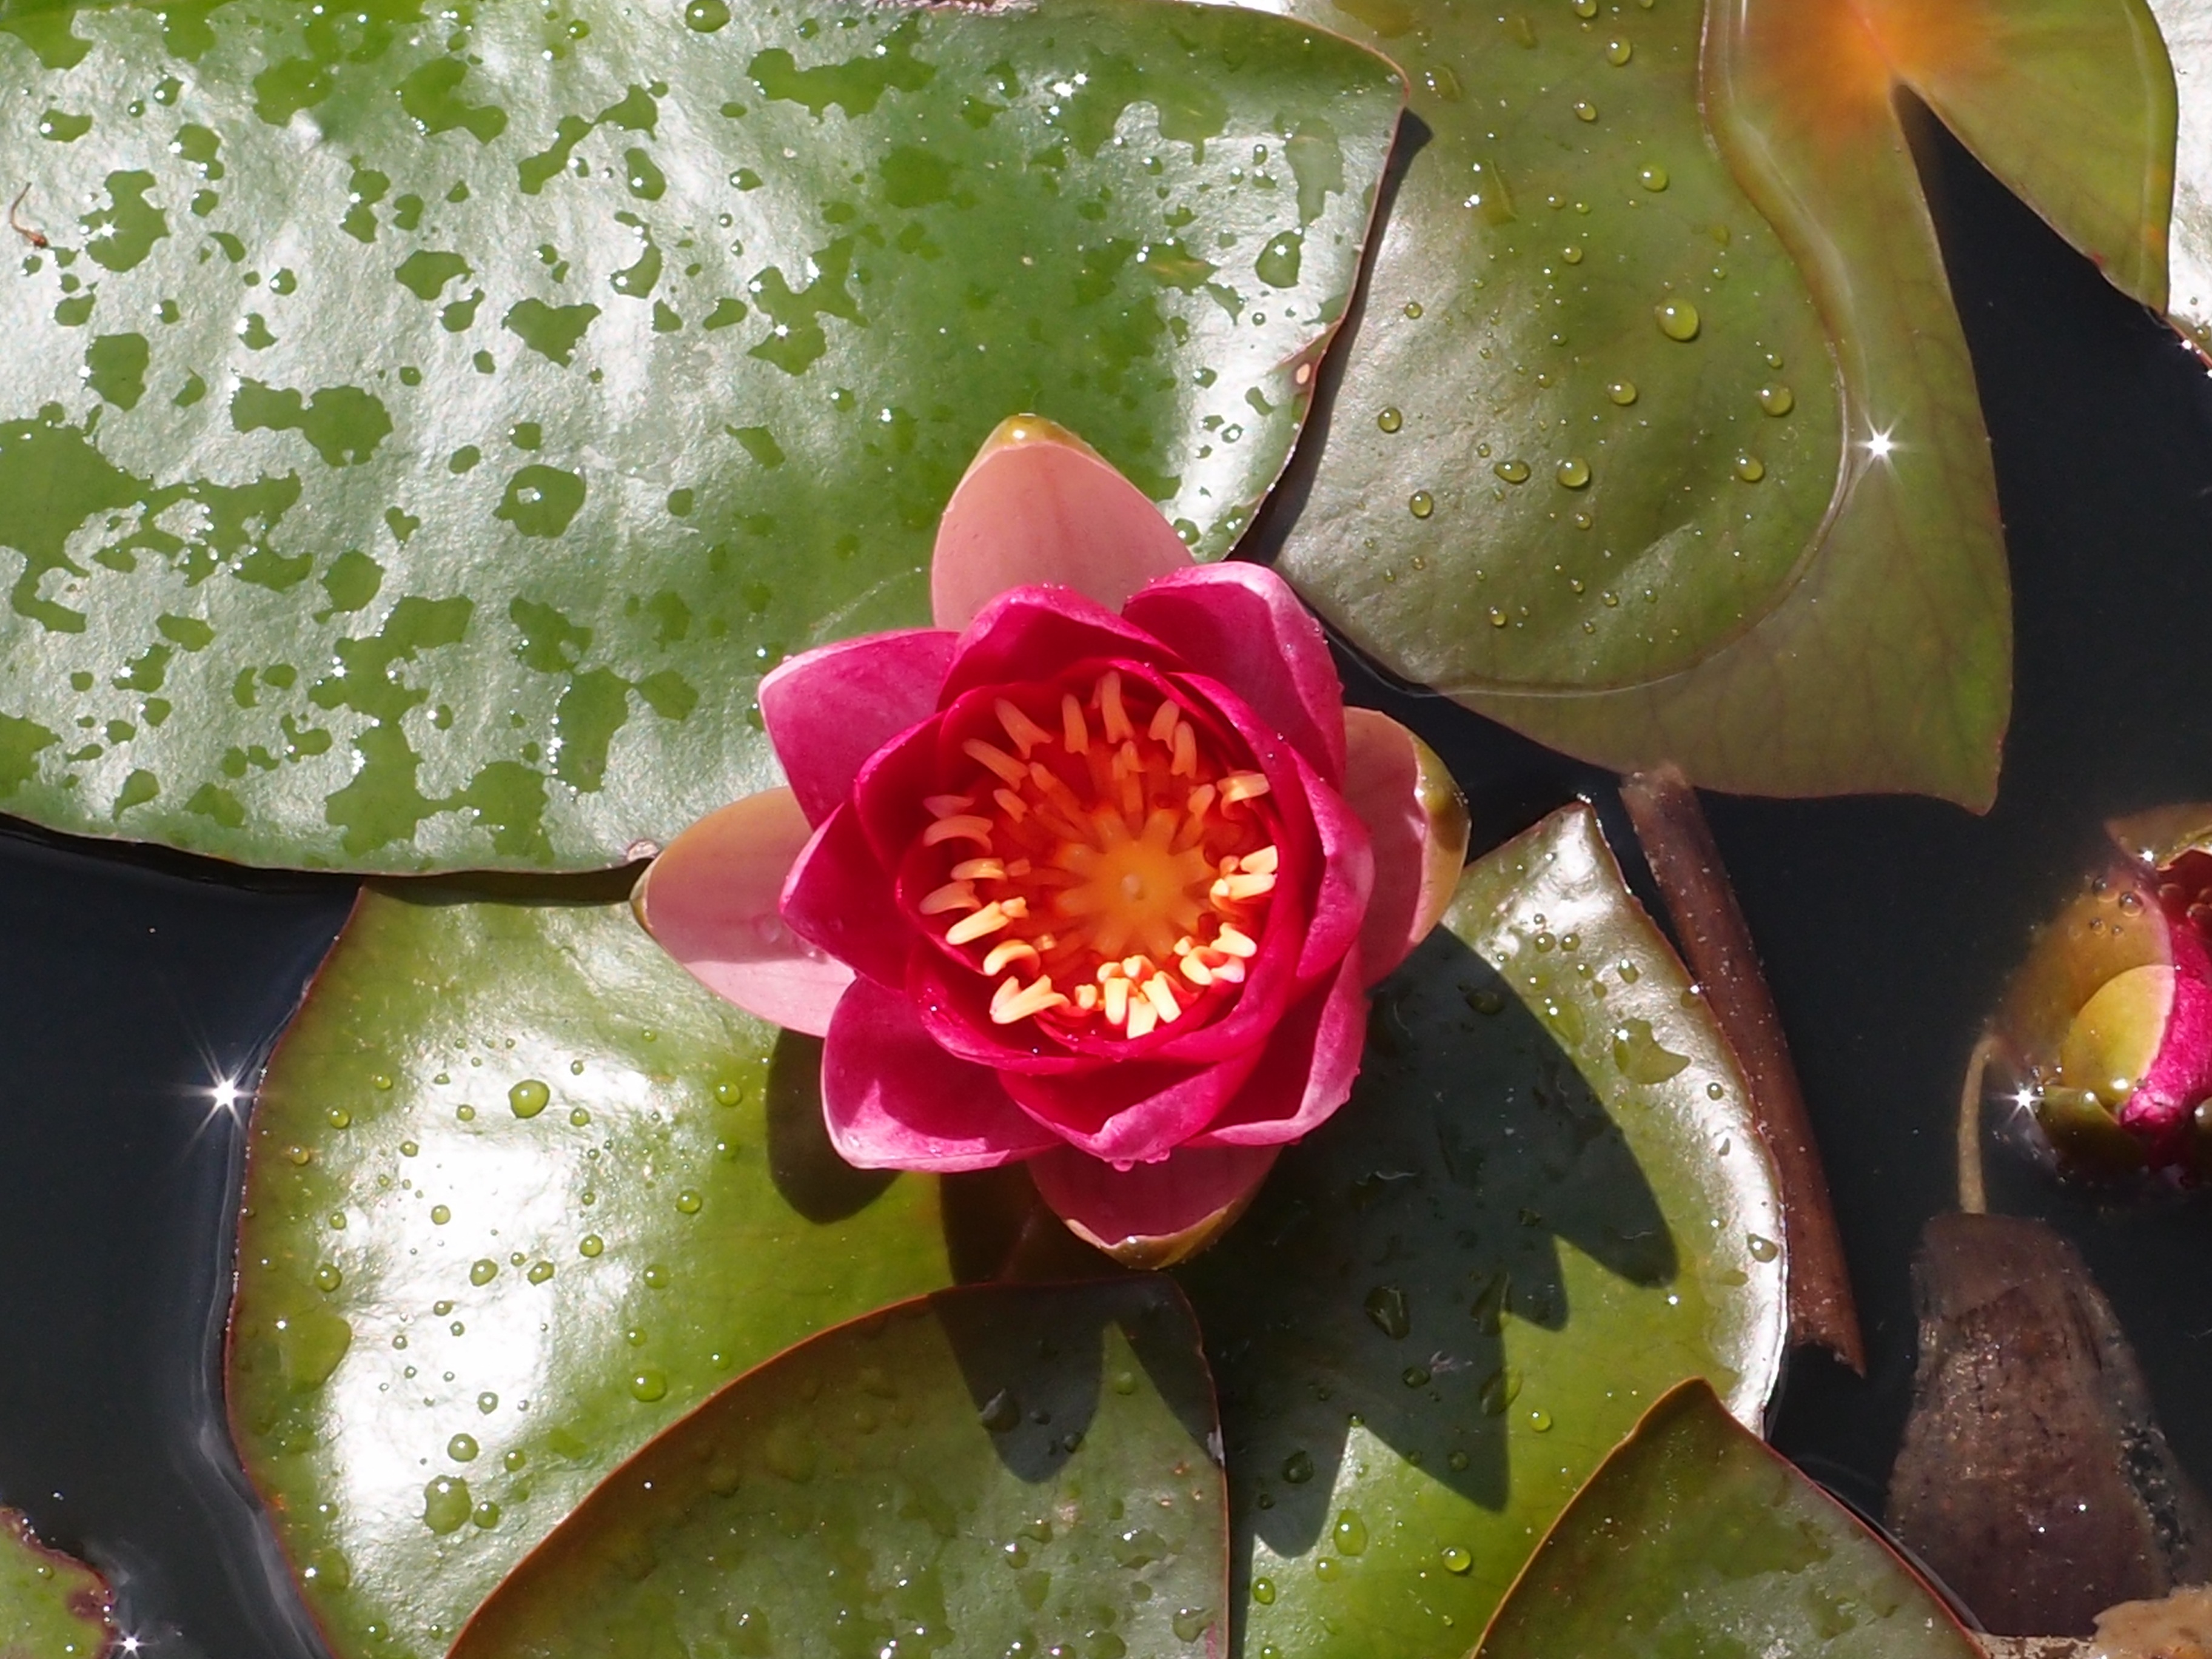
water, nature, blossom, plant, leaf, flower, petal, lake, floral, pond, botany, blooming, aquatic, flora, water lily, leaves, lily, floristry, waterlily, macro photography, flowering plant, land plant